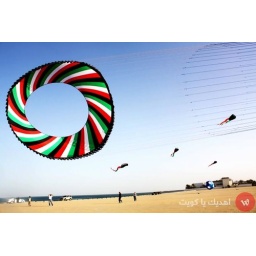
Proud Kuwaitis gathering on the beach showing their love to Kuwait by filling up the sky with the Kuwait flag. God bless